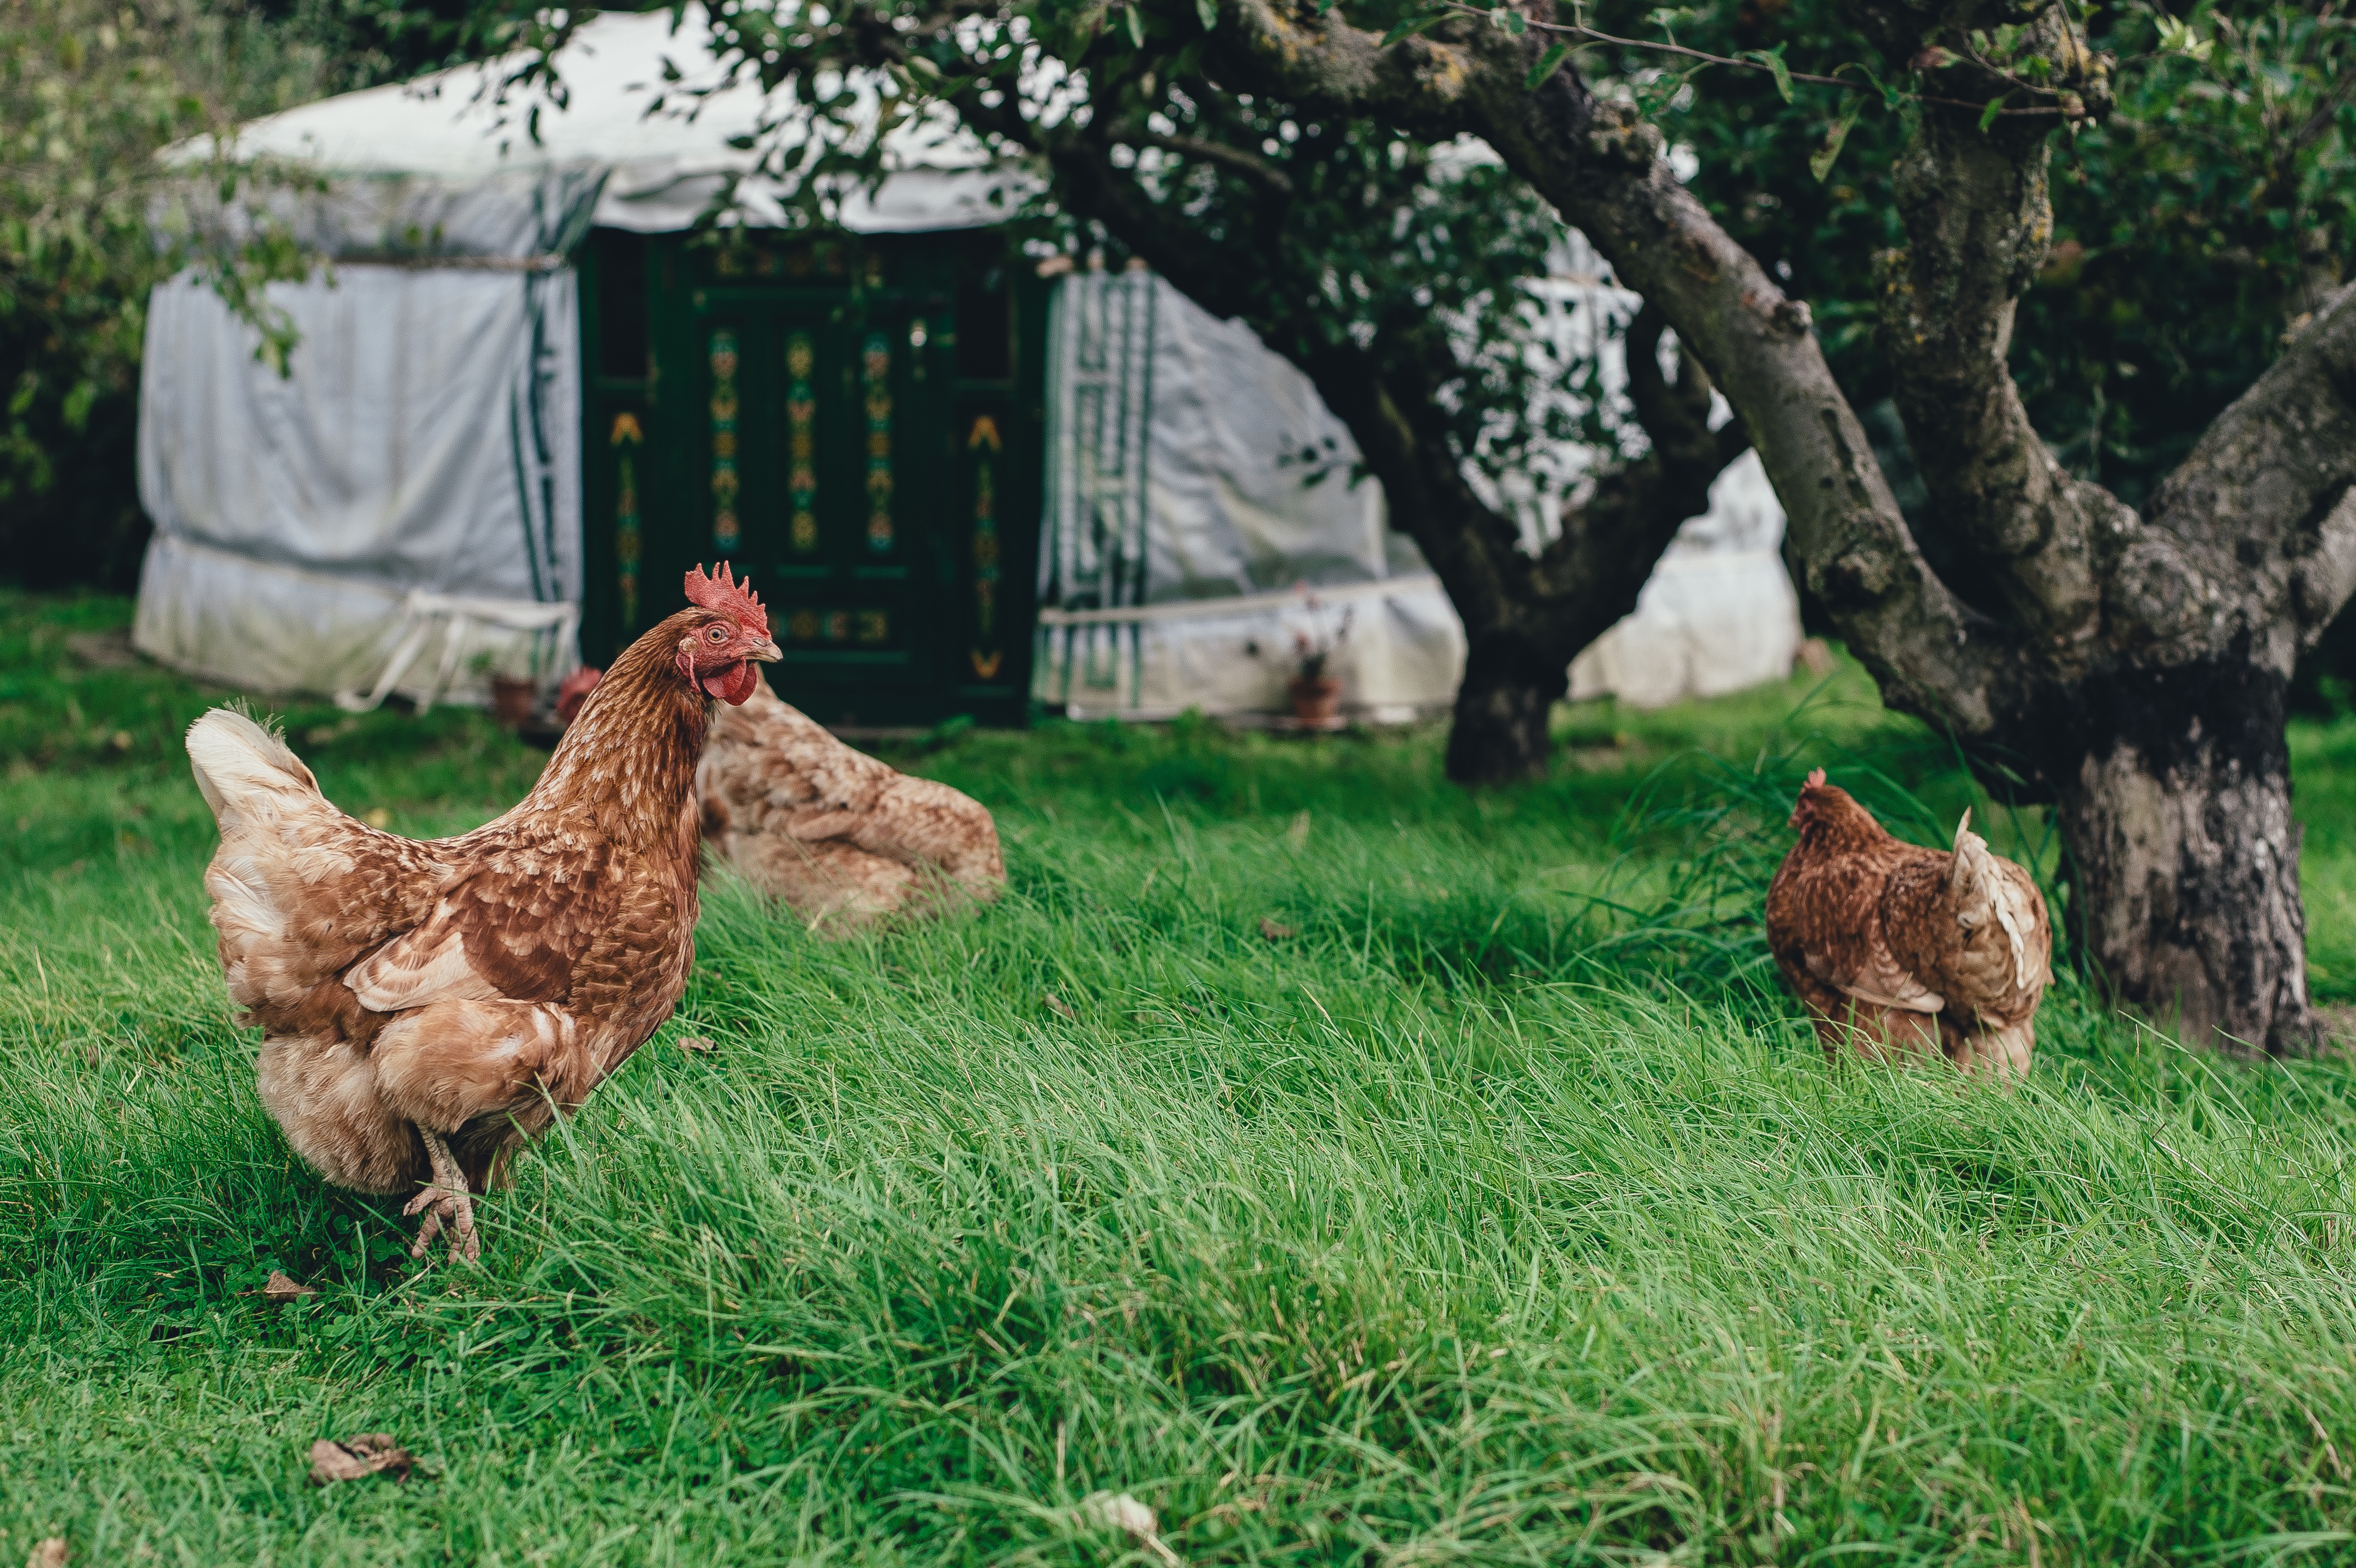
bird, garden, chicken, fauna, poultry, hen, vertebrate